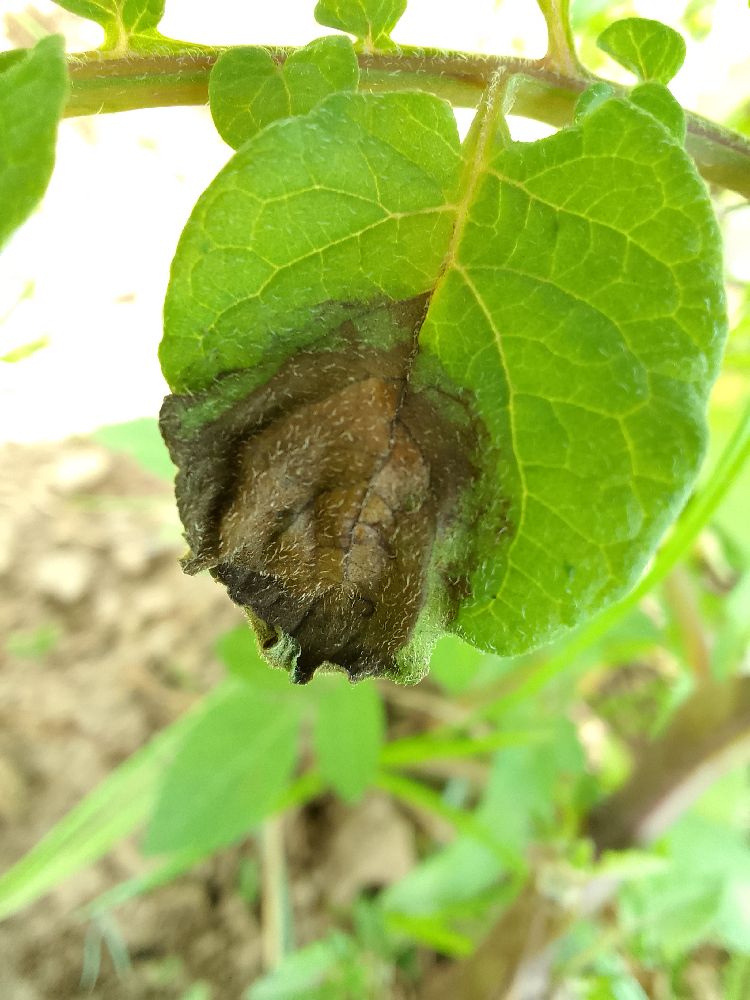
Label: Late blight